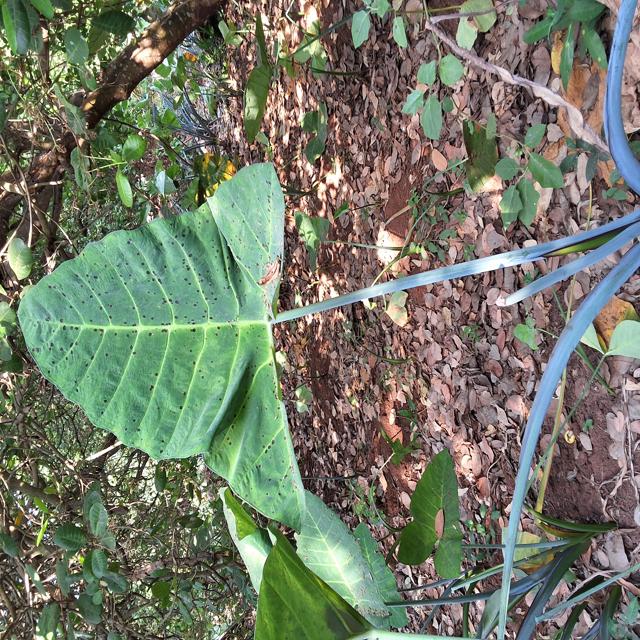
Label: Healthy